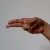
The image shows a hand gesture representing the letter 'H' in Indian Sign Language.